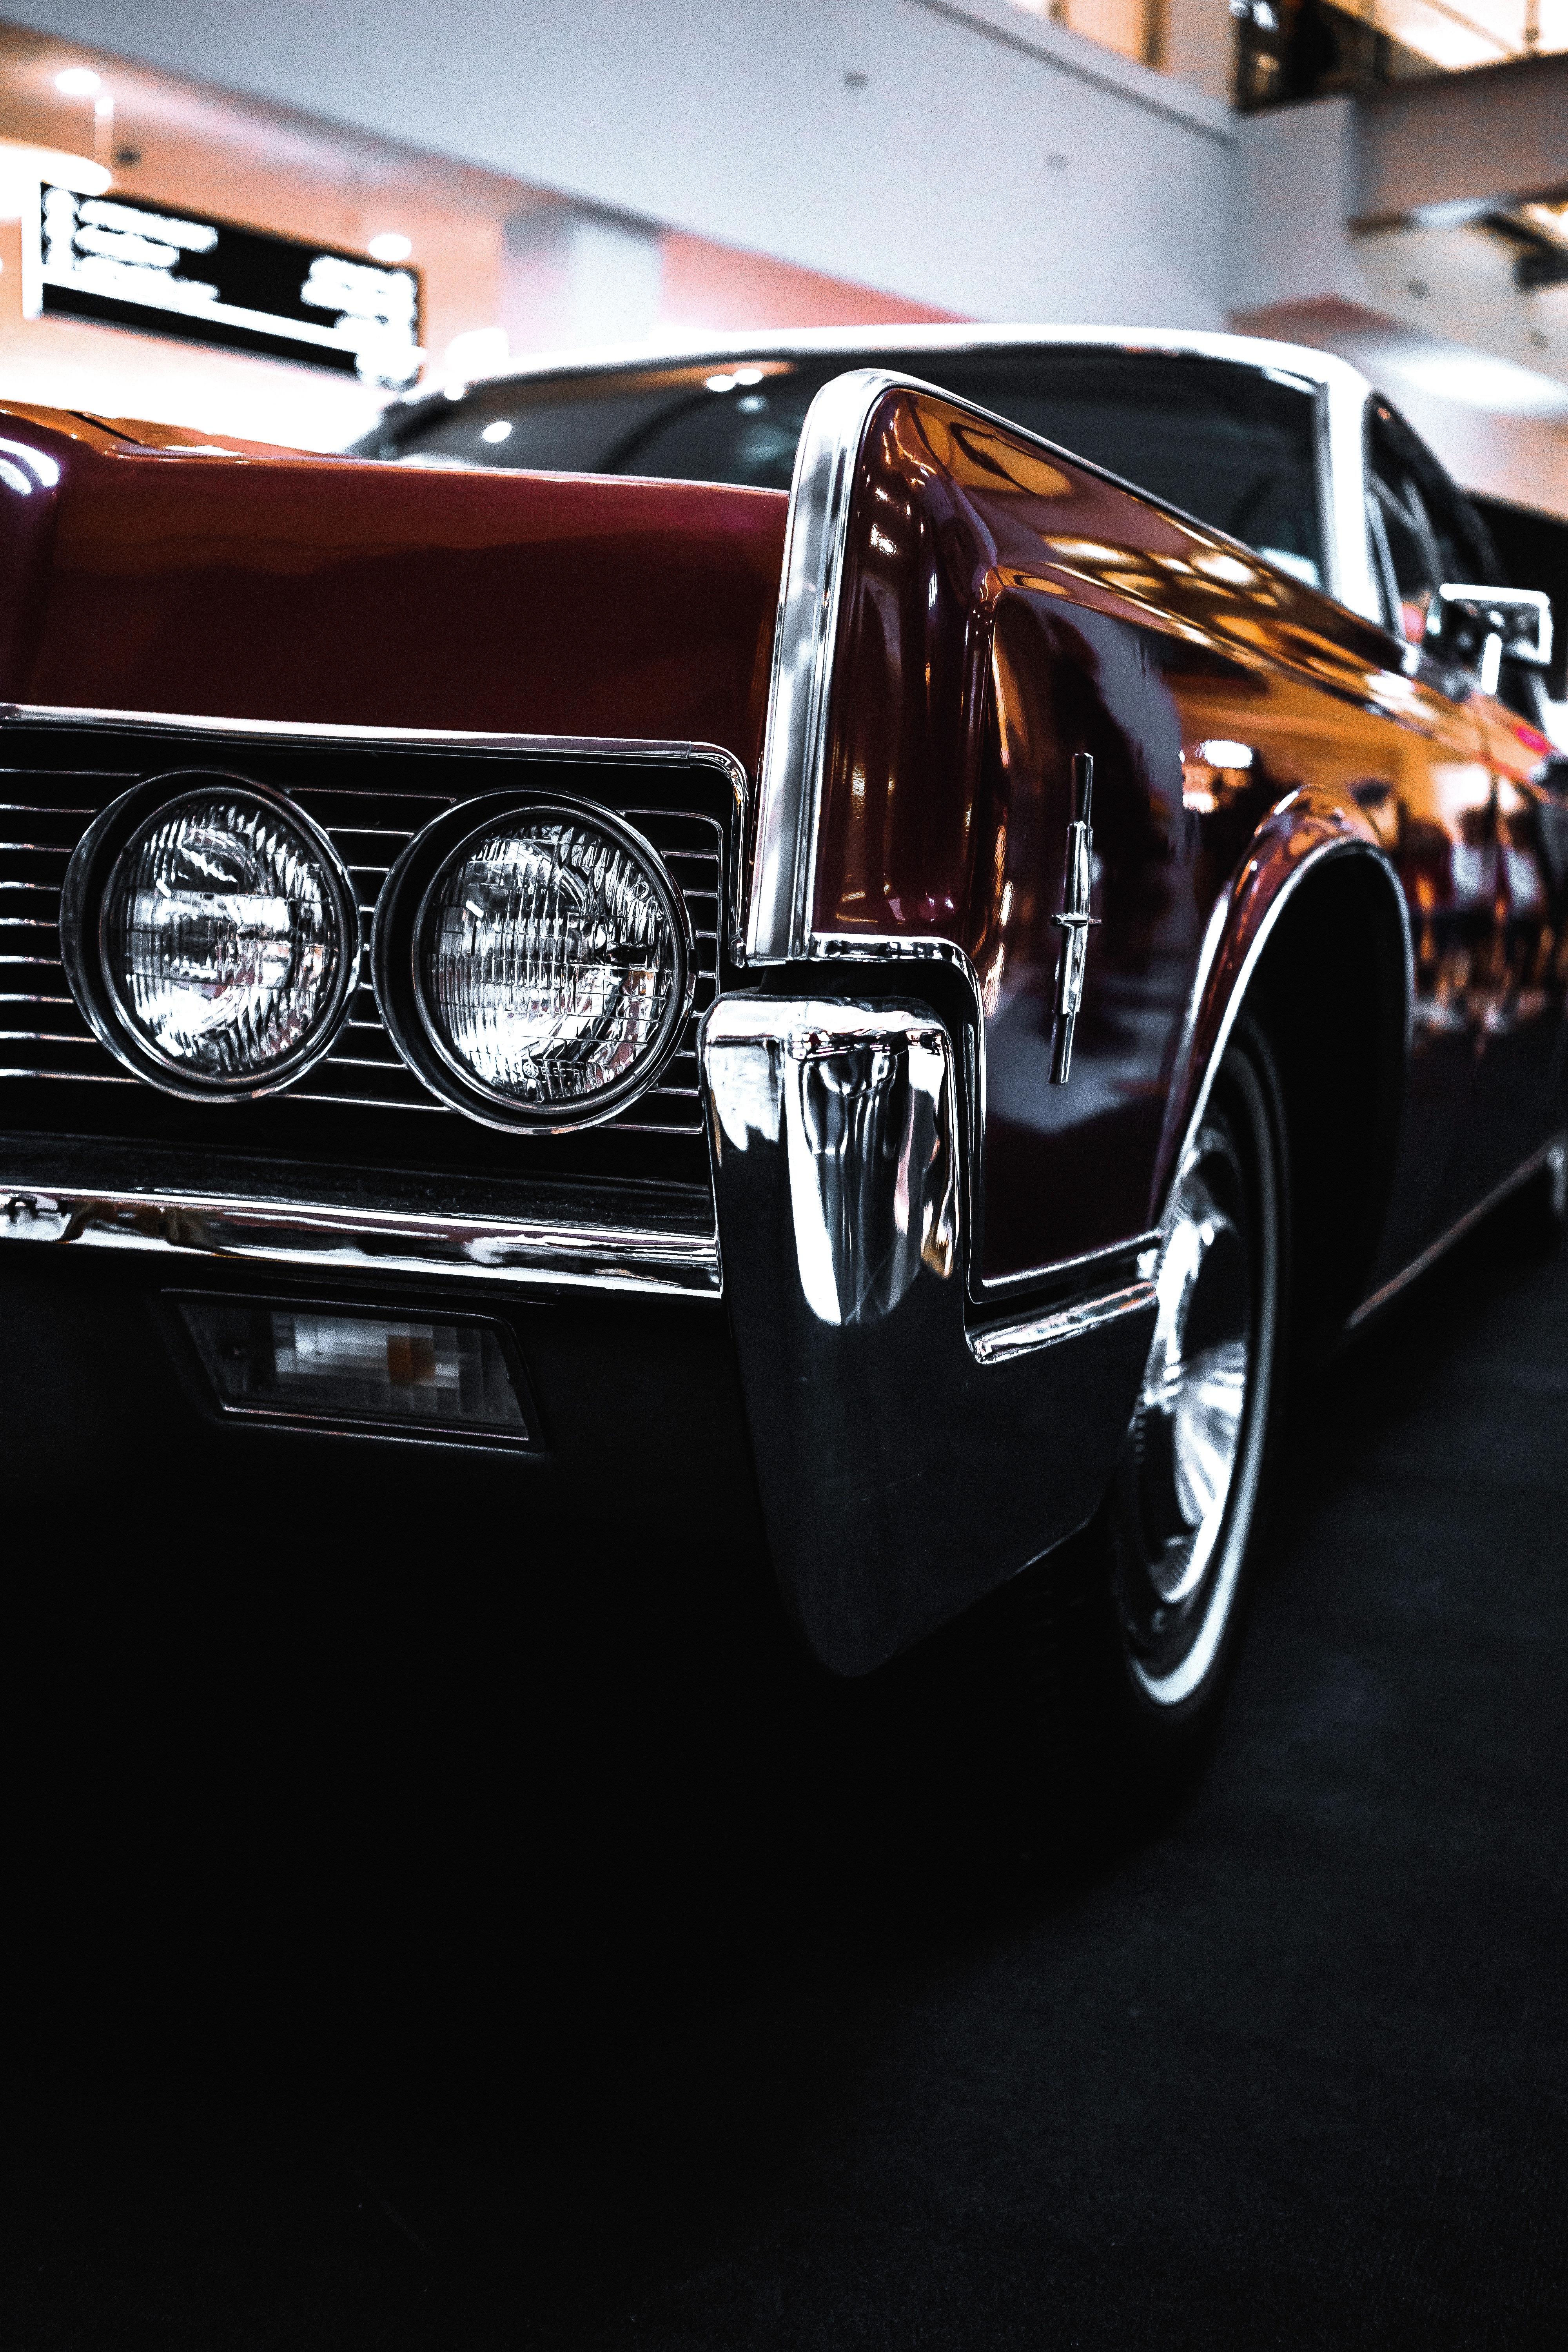
car, automobile, vehicle, headlight, grille, grate, motor vehicle, vintage car, sedan, lincoln continental, antique car, auto show, land vehicle, automobile make, automotive exterior, automotive design, luxury vehicle, full size car